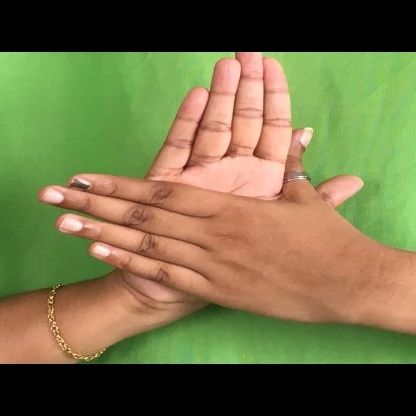
Mudra: Chakra